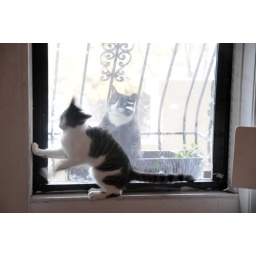
Neighbor Cat sitting in the window box